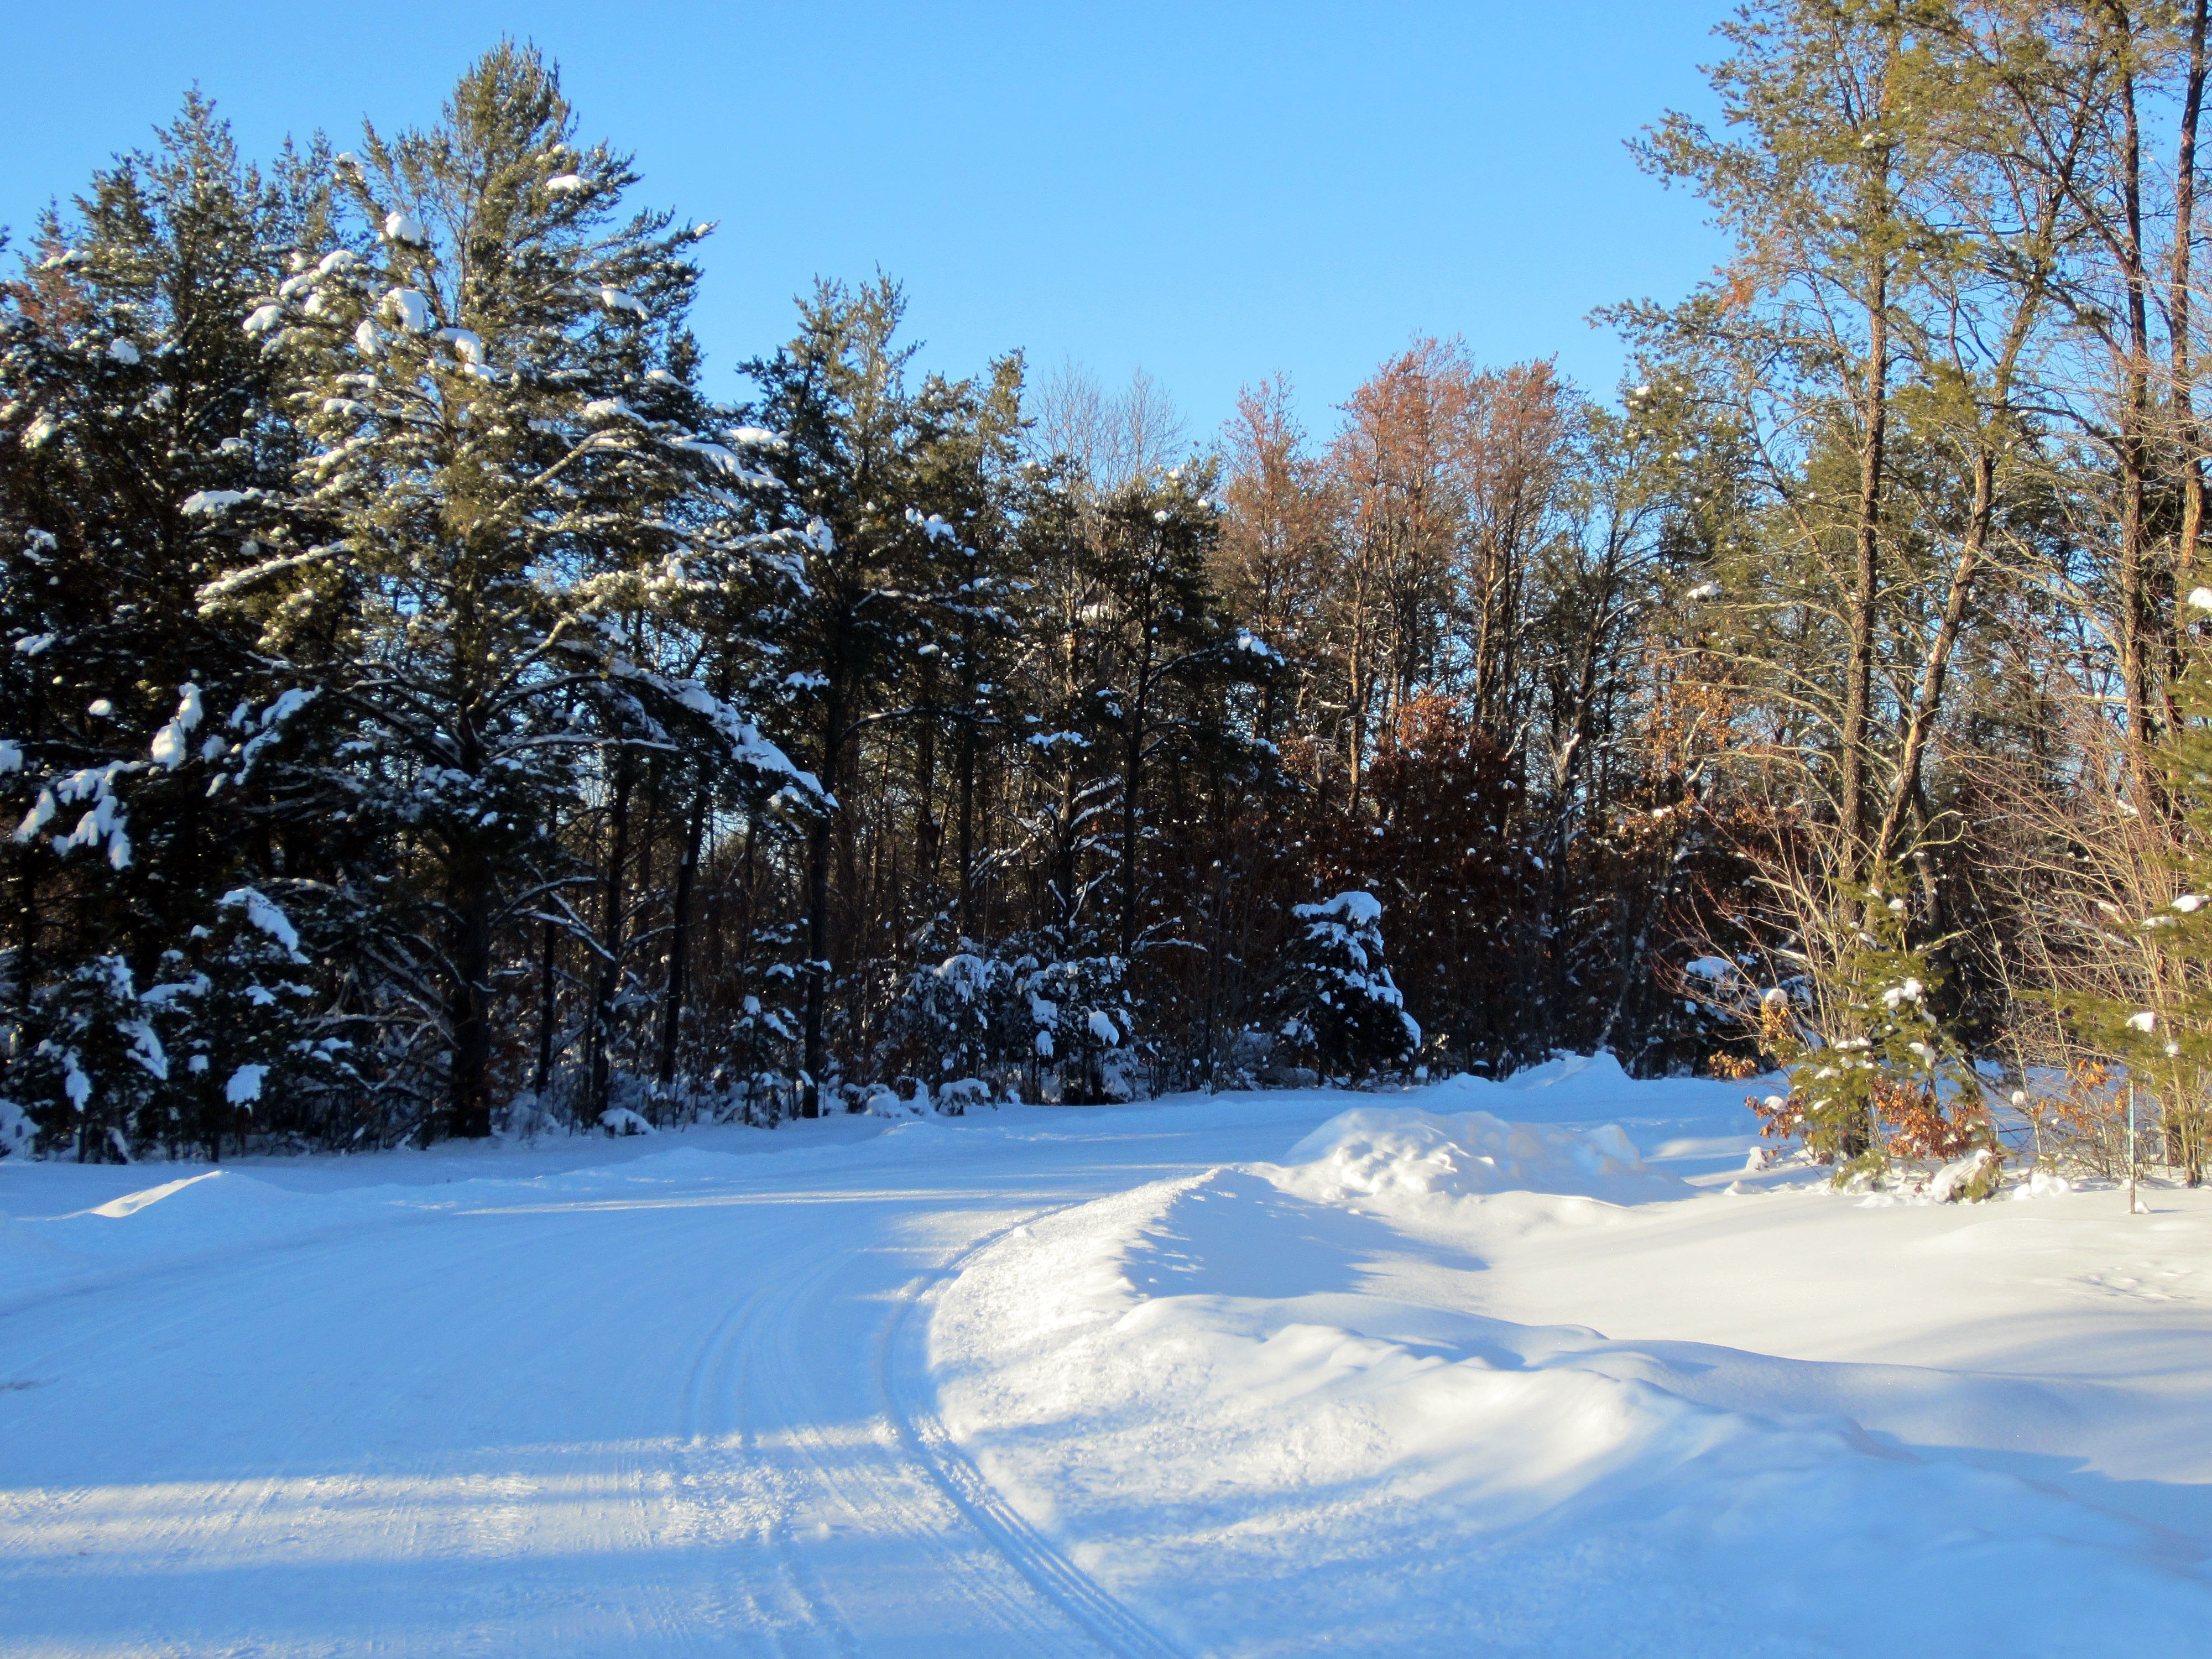
tree, forest, mountain, snow, winter, plant, road, country, weather, lane, season, blue sky, trees, horizontal, piste, natural environment, woody plant